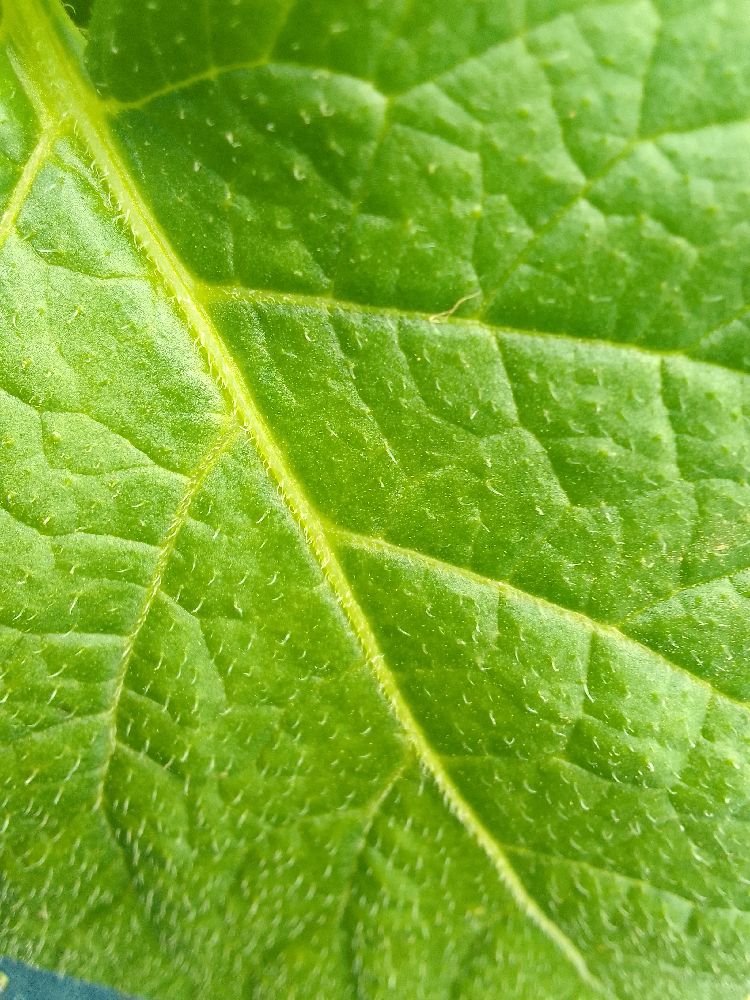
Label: Healthy